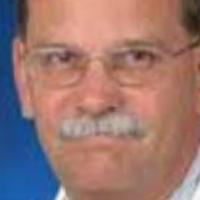
Age group: age 41-55